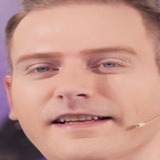
ca sĩ Kyo York